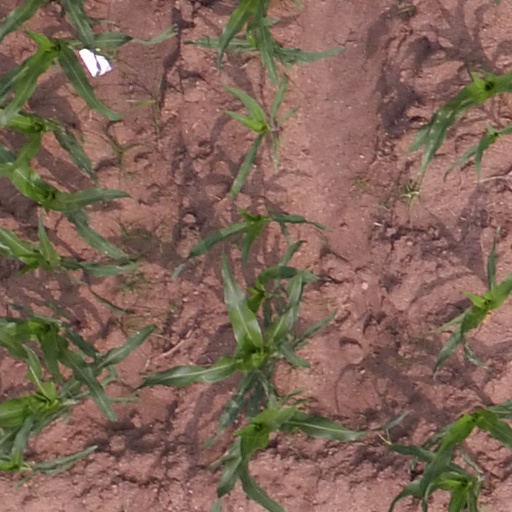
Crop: maize; corn